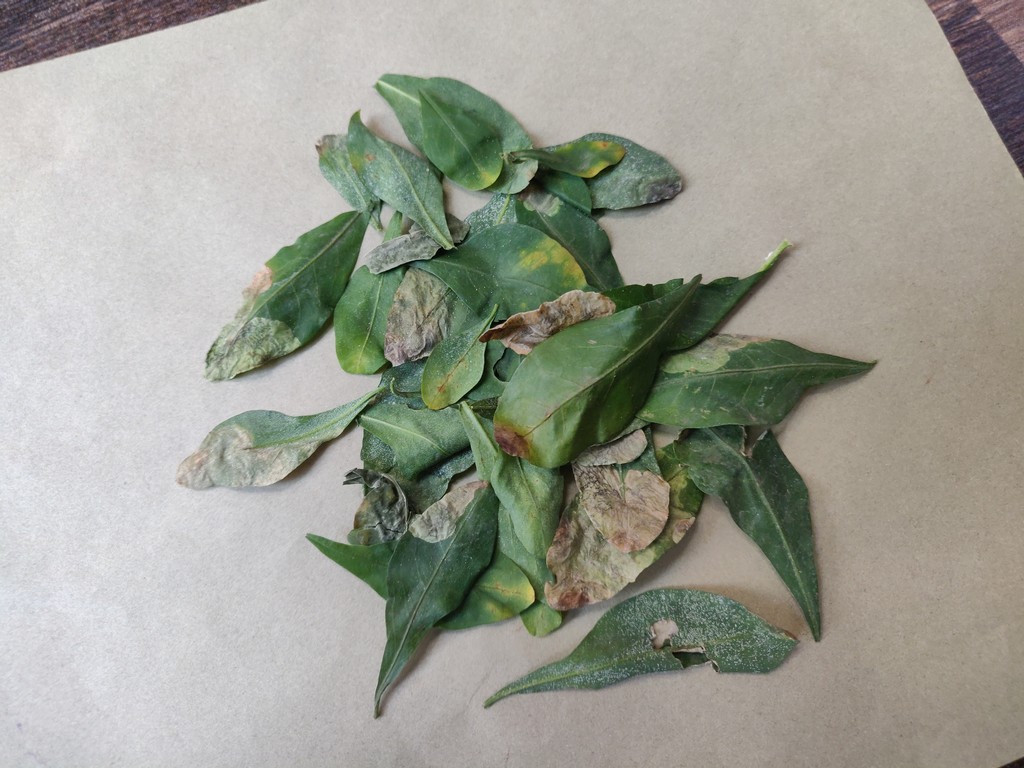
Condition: Unhealthy
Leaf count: multiple
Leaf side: unknown